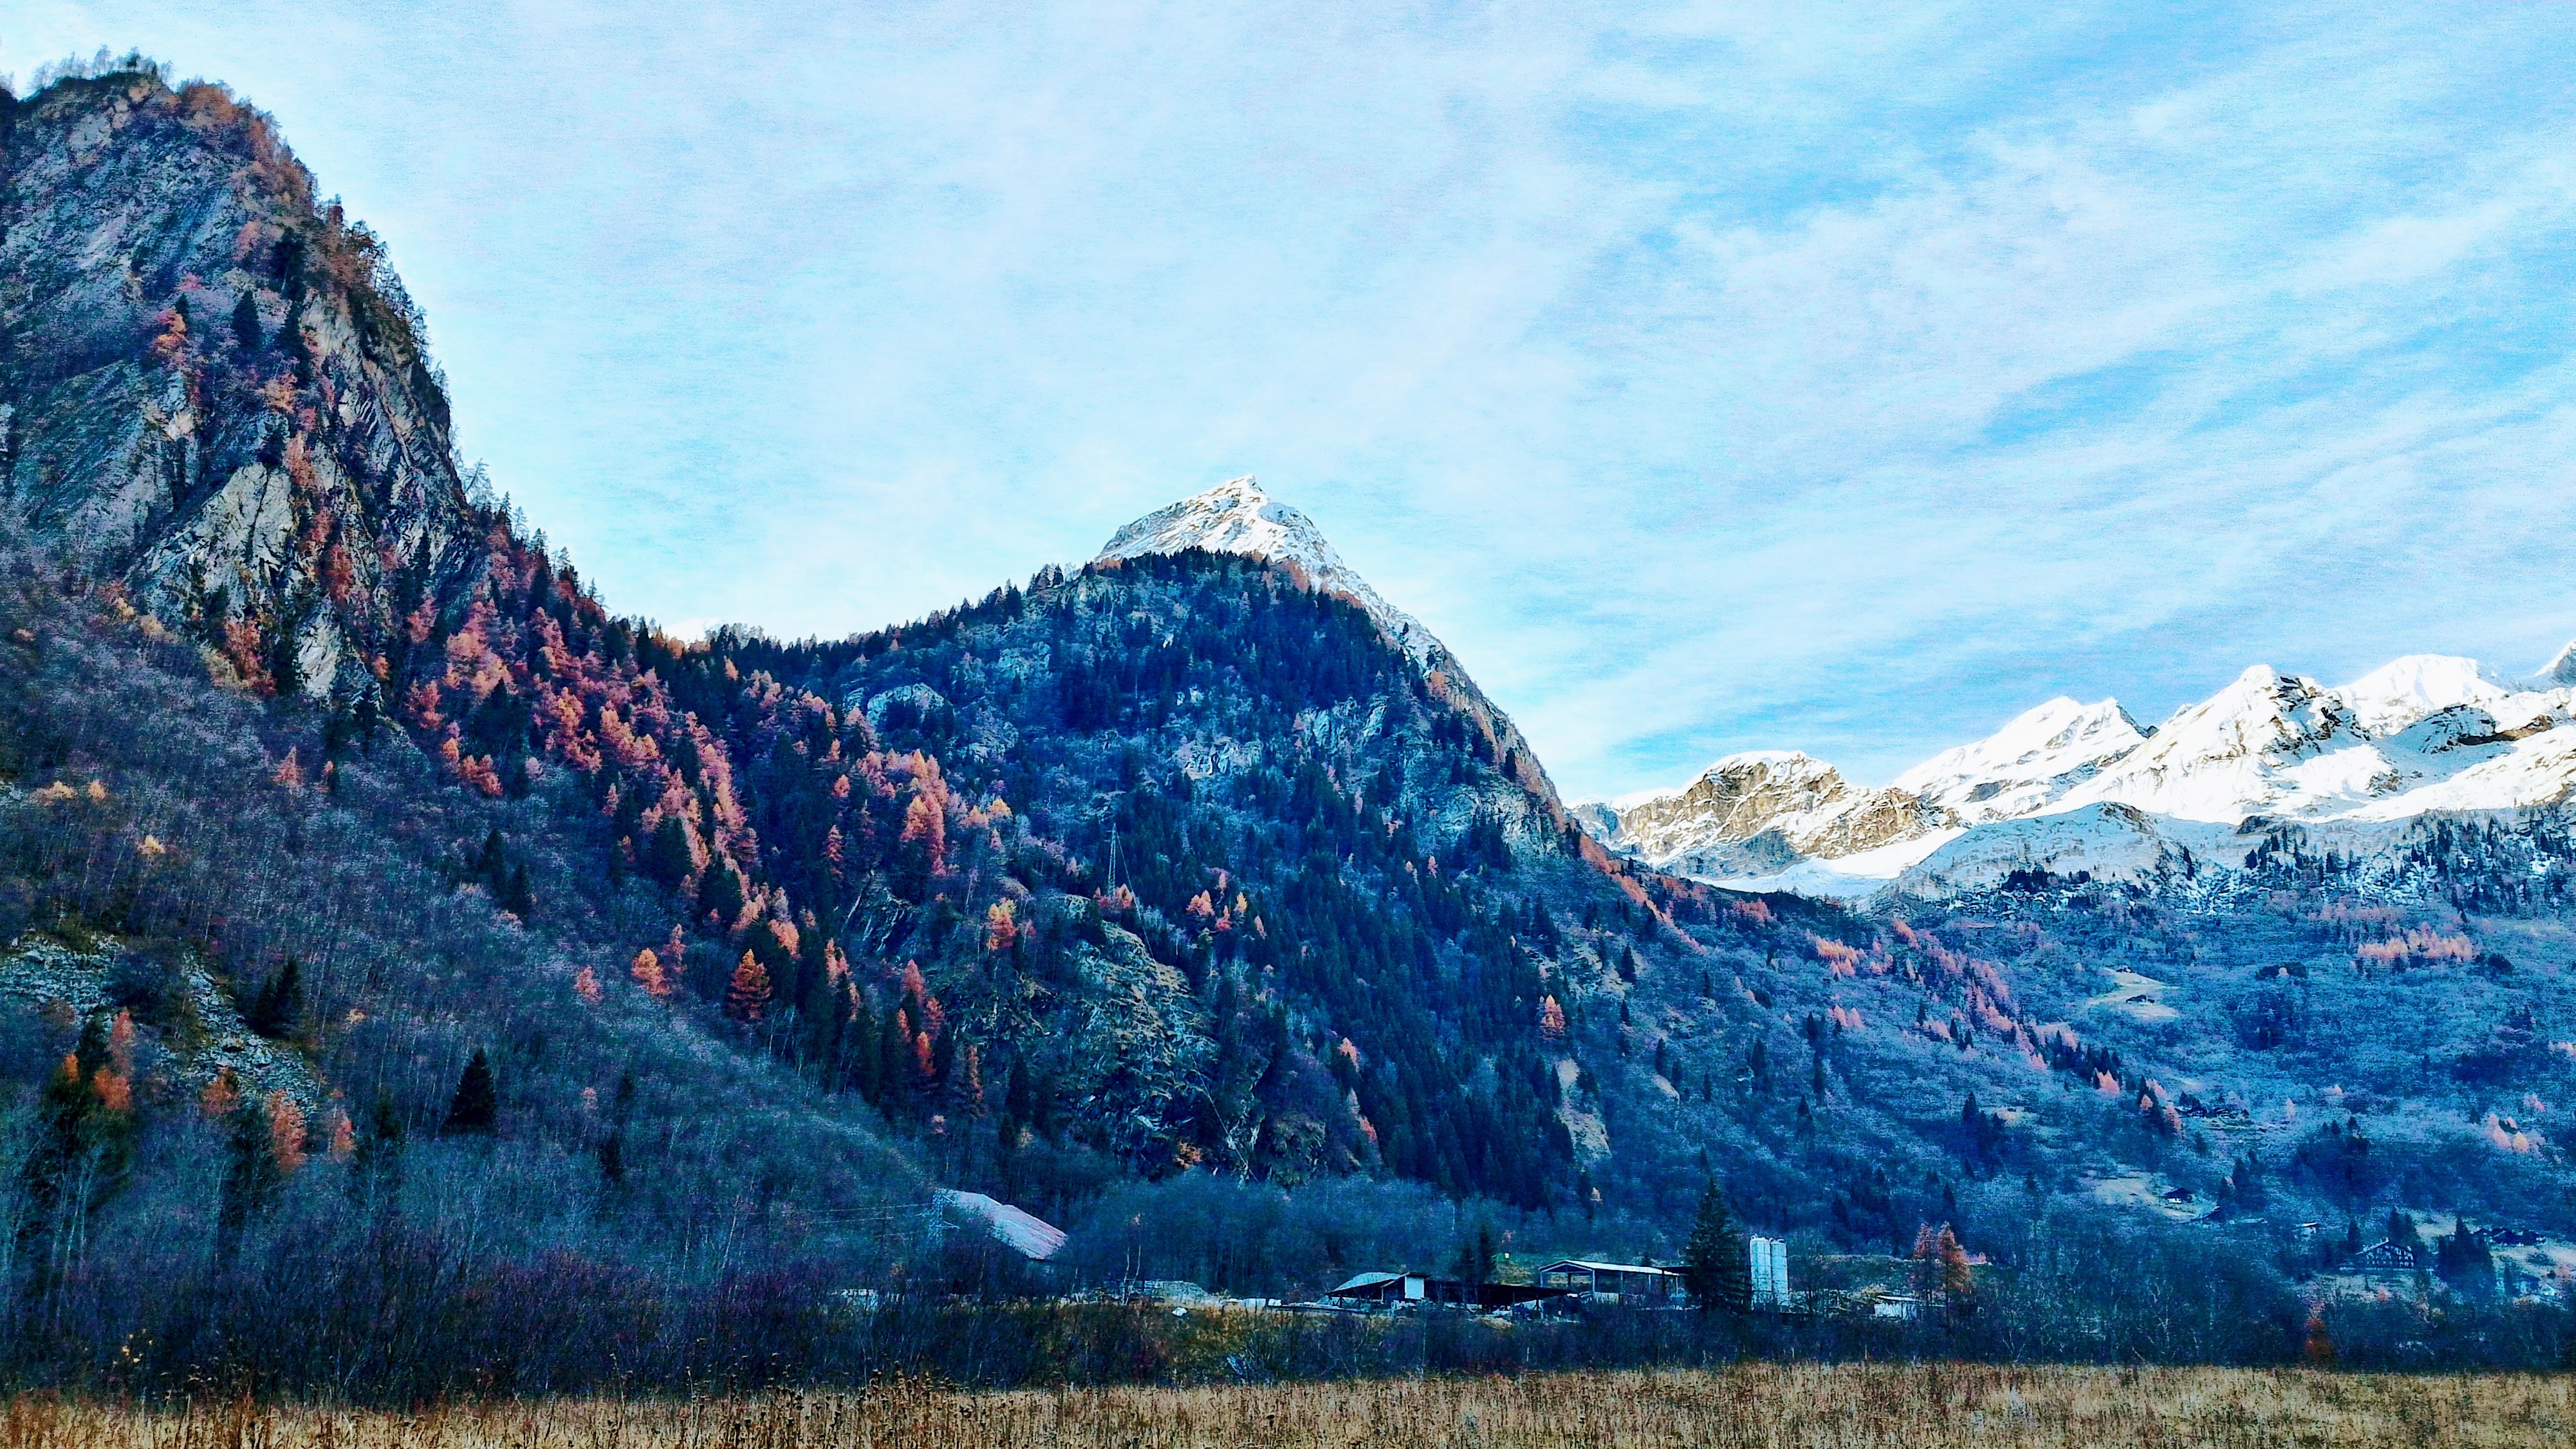
landscape, nature, wilderness, mountain, snow, cold, winter, sunset, valley, mountain range, italy, ridge, winter landscape, mountains, alps, plateau, landform, geographical feature, mountainous landforms